Pigeon (film)

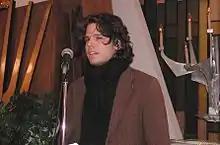
Anthony Green Speaking at the special Screening of "Pigeon", Jan. 9, 2005 at Congregation Habonim in Toronto

The film stars Academy Award nominee Michael Lerner and Canadian actors Wendy Crewson and Joseph Marrese.